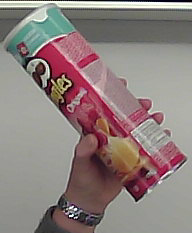
Product: pringles_original